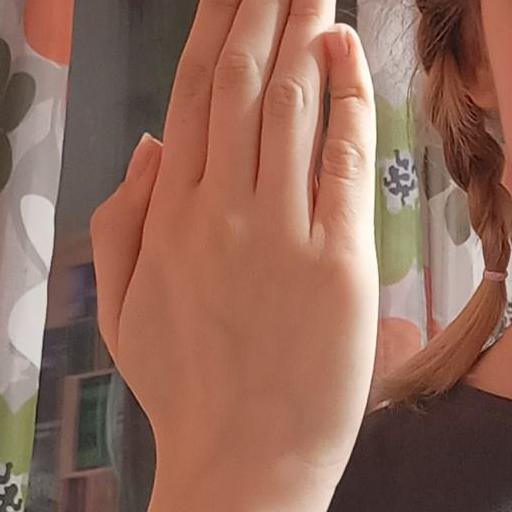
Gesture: stop_inverted